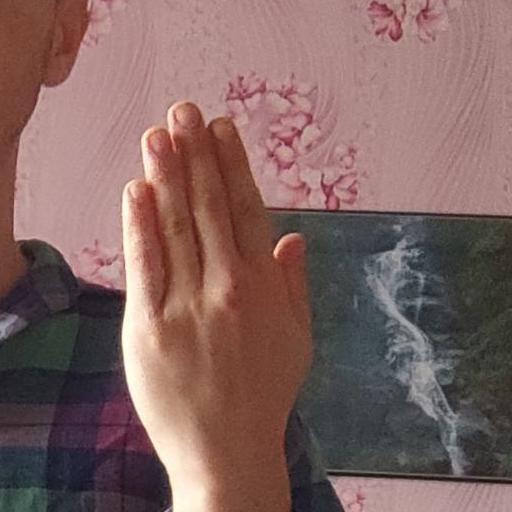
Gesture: stop_inverted